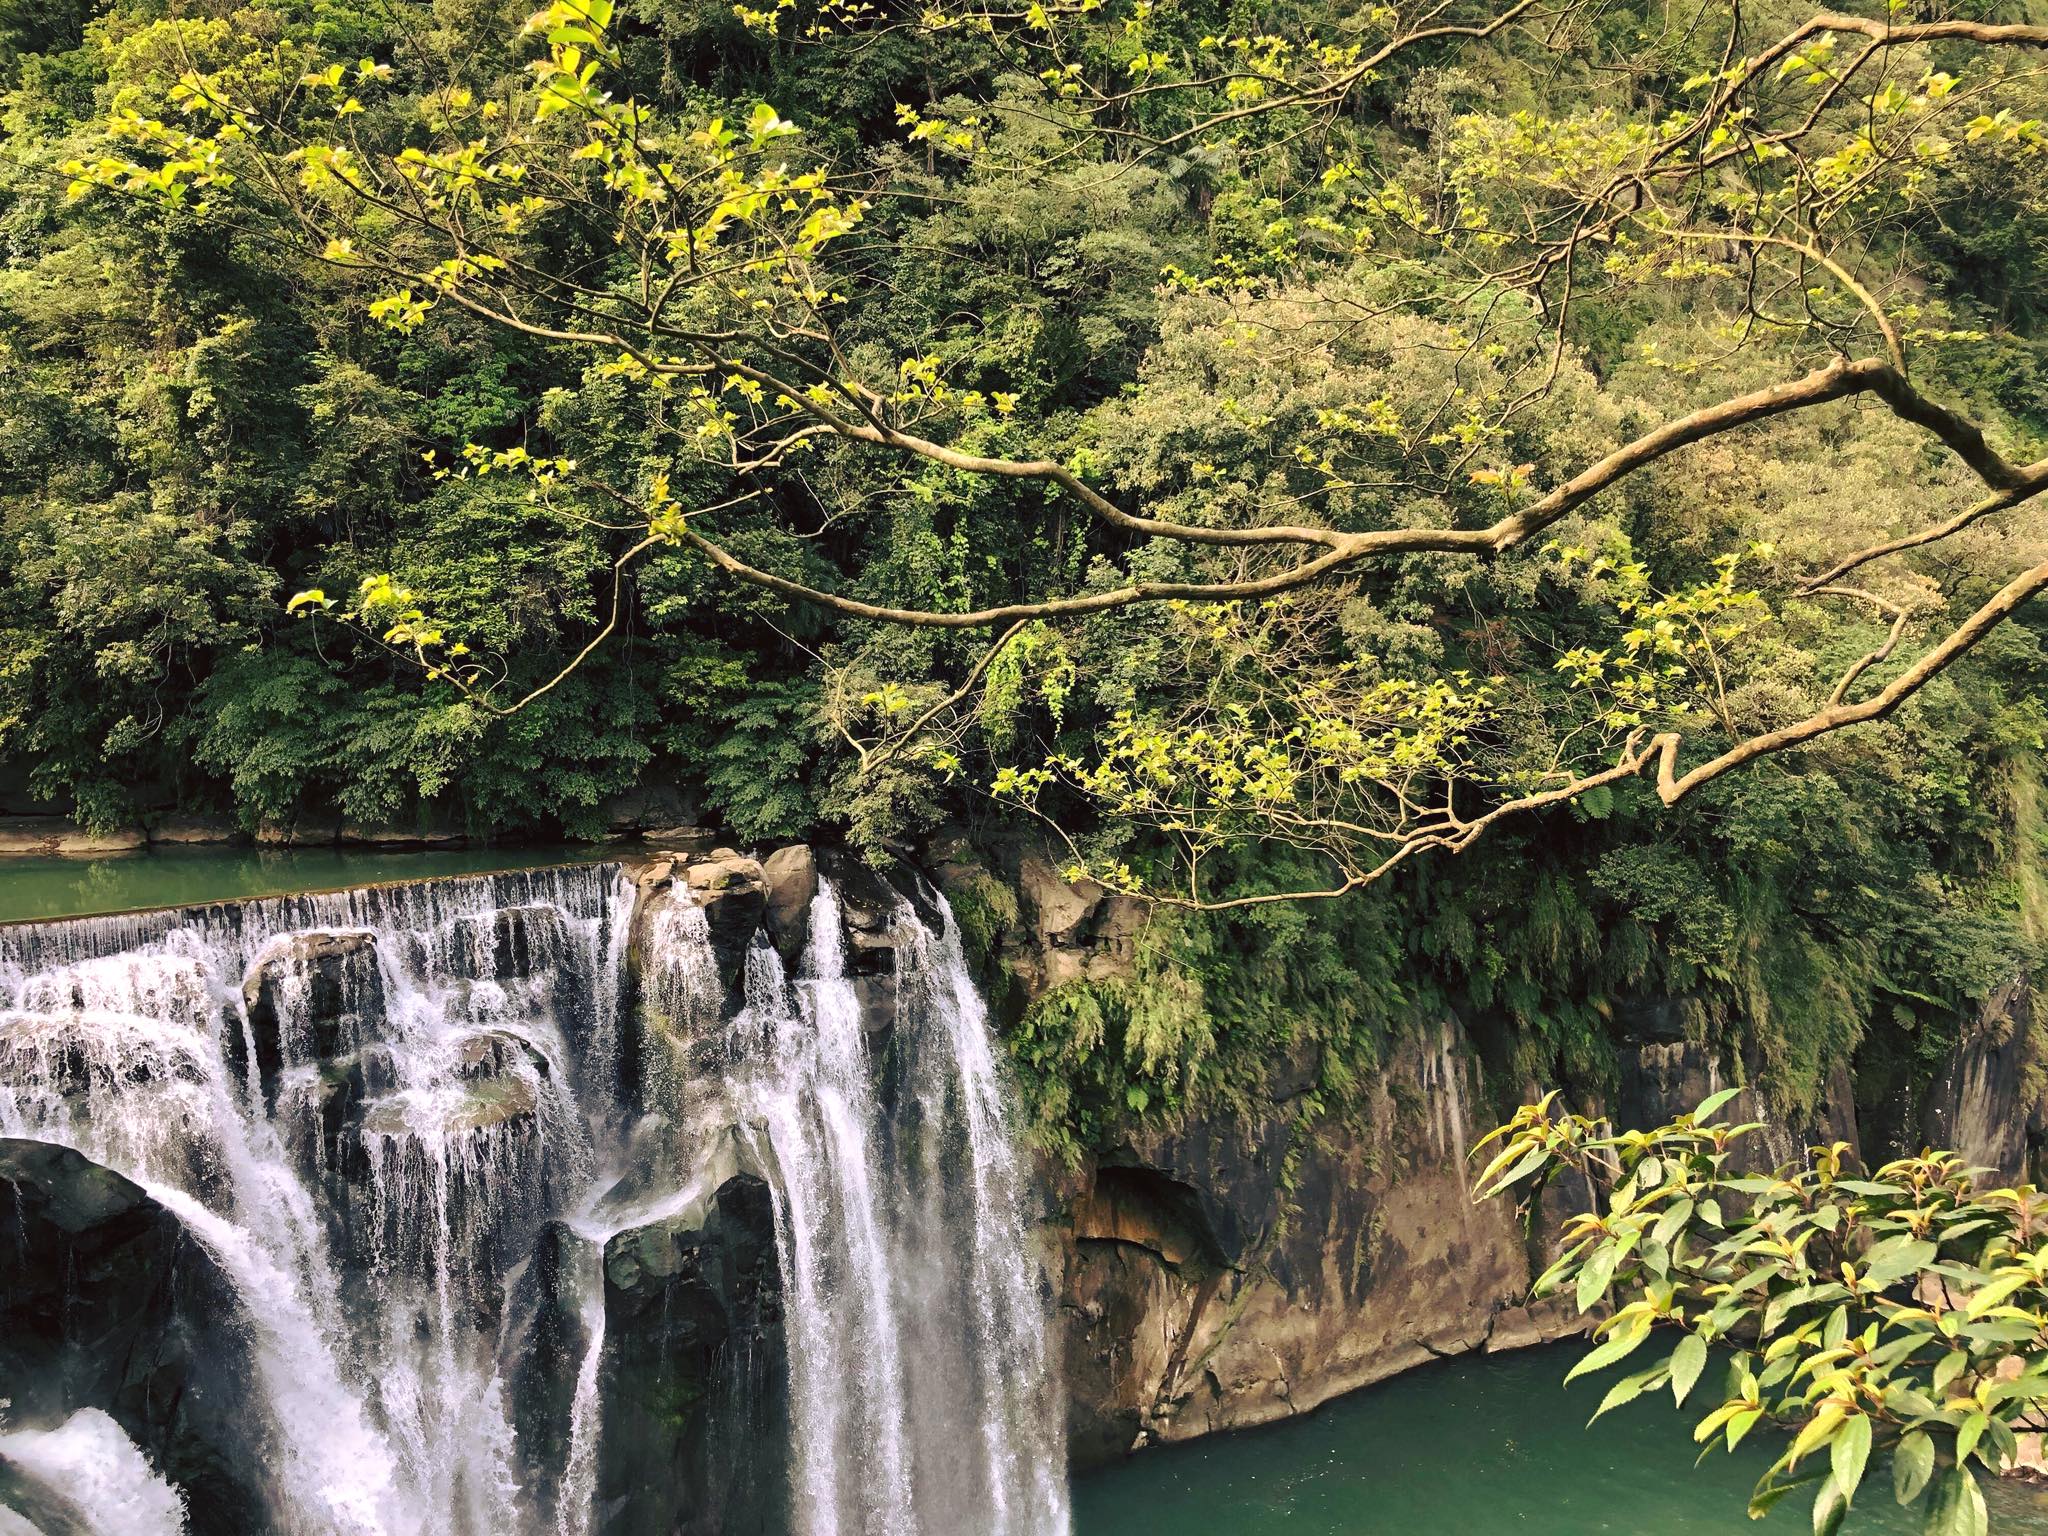
tree, water, water resources, plant, plant community, ecoregion, leaf, nature, botany, fluvial landforms of streams, natural landscape, waterfall, branch, vegetation, watercourse, biome, woody plant, spring, bank, lake, chute, landscape, riparian zone, terrestrial plant, forest, grass, stream, temperate broadleaf and mixed forest, jungle, creek, riparian forest, water feature, twig, wildlife, reservoir, trunk, woodland, old growth forest, font, tropical and subtropical coniferous forests, nature reserve, valdivian temperate rain forest, rainforest, pond, mountain river, rock, reflection, Northern hardwood forest, arroyo, mineral spring, deciduous, wetland, autumn, rapid, shrub, river, garden, bayou, leisure